AMC Ambassador

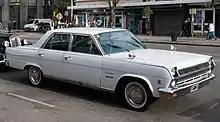
Fifth U.S. generation Ambassador 990 built by IKA from 1965 through 1972

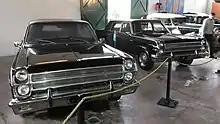
Presidential Rambler Ambassadors, produced in 1968 by IKA

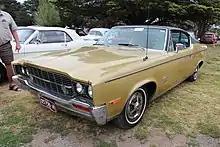
One of 16 two-door hardtop factory-RHD Ambassadors brought into Australia in 1970

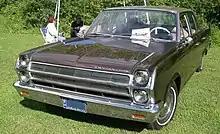
1965 Canadian-built Rambler Ambassador. Ambassadors were imported after 1969.

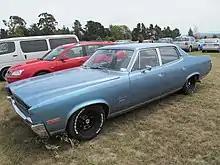
One of 12 factory-RHD 1970 Ambassadors for the New Zealand market

The 1974 model year AMC Ambassador models represented the eighth and final generation of AMC's flagship line, differing markedly in styling and interior finish from their 1970 through 1973 predecessors. This redesign occurred just as the 1973 oil crisis dramatically impacted the American automotive landscape, sparking nationwide gasoline rationing due to the oil embargo and a rapid shift in consumer preferences towards smaller, more fuel-efficient vehicles.